Striped Trip

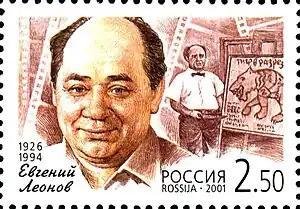
Postage stamp devoted to Leonov and episode of Soviet movie "Striped Trip".

The idea of a movie with Margarita Nazarova in the lead originated during the 1959 official visit of the Emperor of Ethiopia Haile Selassie to Moscow: Nikita Khrushchev invited him to a circus performance during which Nazarova brought several tiger cubs to the lodge and received high praise from Khrushchev who wondered why hadn't she been cast in a movie yet.